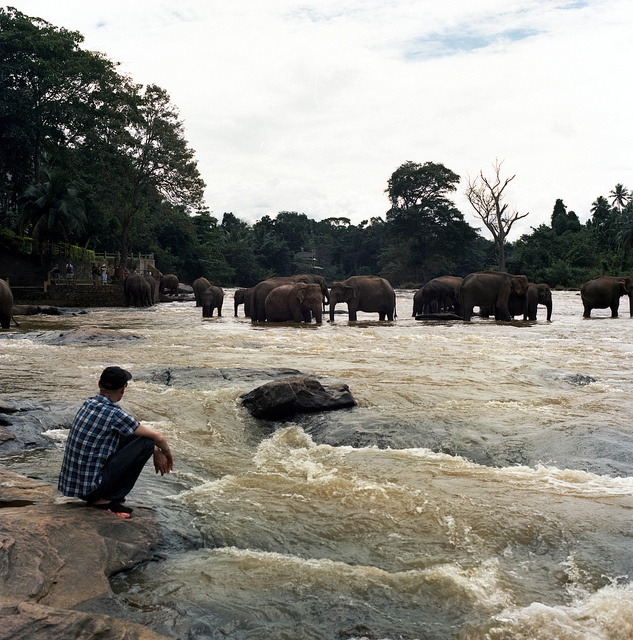
A man squats at the river bank and watches a pack of elephants.
a man sitting on a rock while he watches elephants in the water
A man watches some elephants crossing the river.
a man sitting on a rock next to a river watching a herd of elephants
A river with several elephants while a man sitting on a rock watching them.